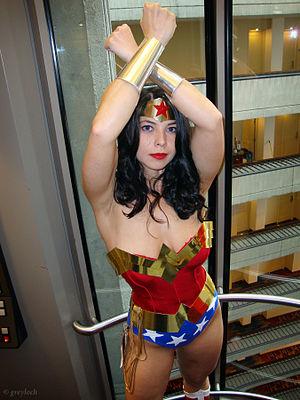
Cosplay de Wonder Woman par Margie Vizcarra Cox (Atlanta, Dragon Con 2012).